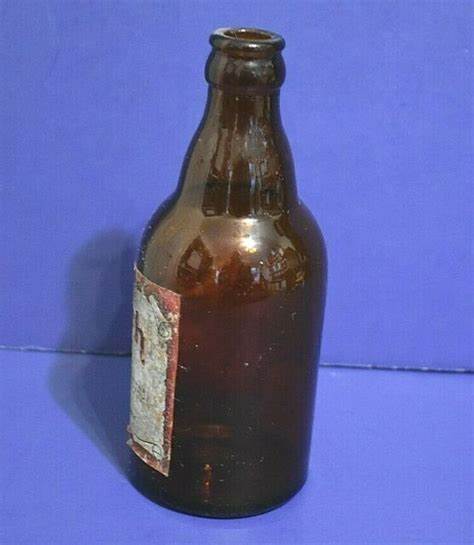
Waste category: glass